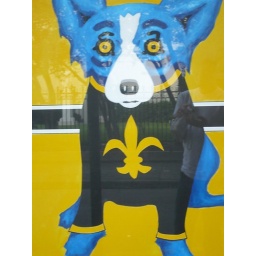
found blue dog in new orleans